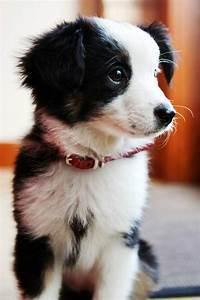
dog